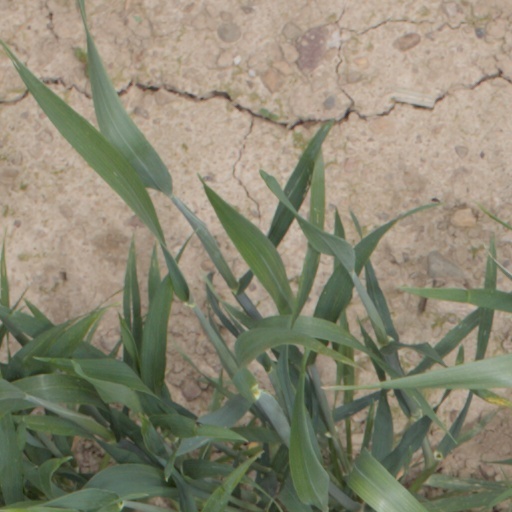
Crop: wheat